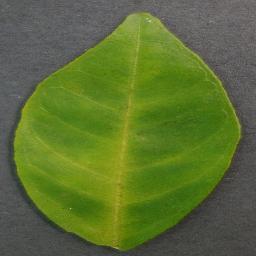
Label: Orange___Haunglongbing_(Citrus_greening)